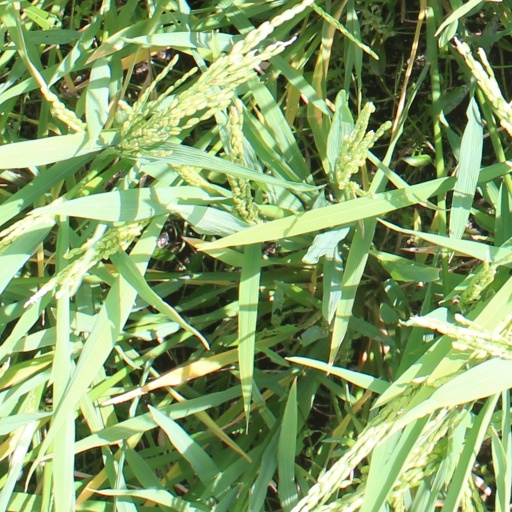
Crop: rice